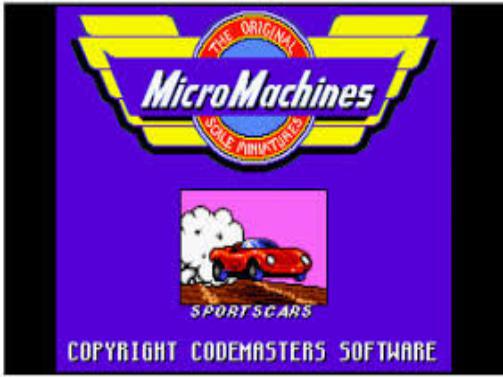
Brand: micro machines
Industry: Leisure